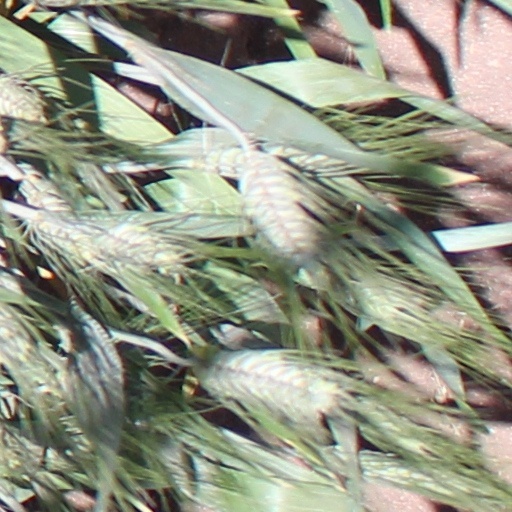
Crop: wheat